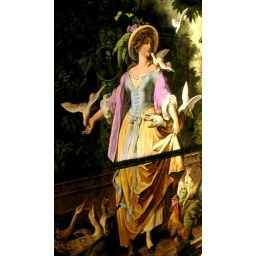
One of the most technically impressive stained glass windows in the Smith Museum in Chicago.